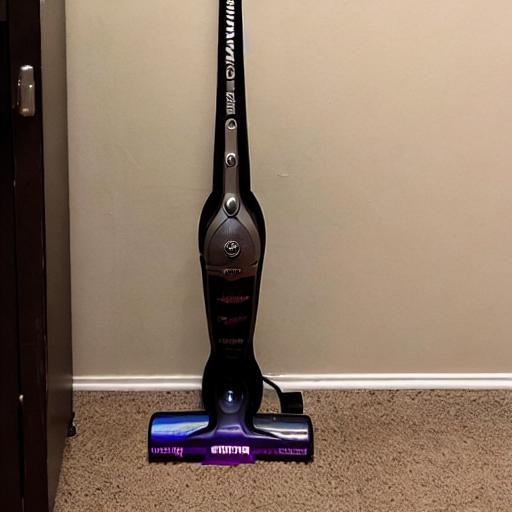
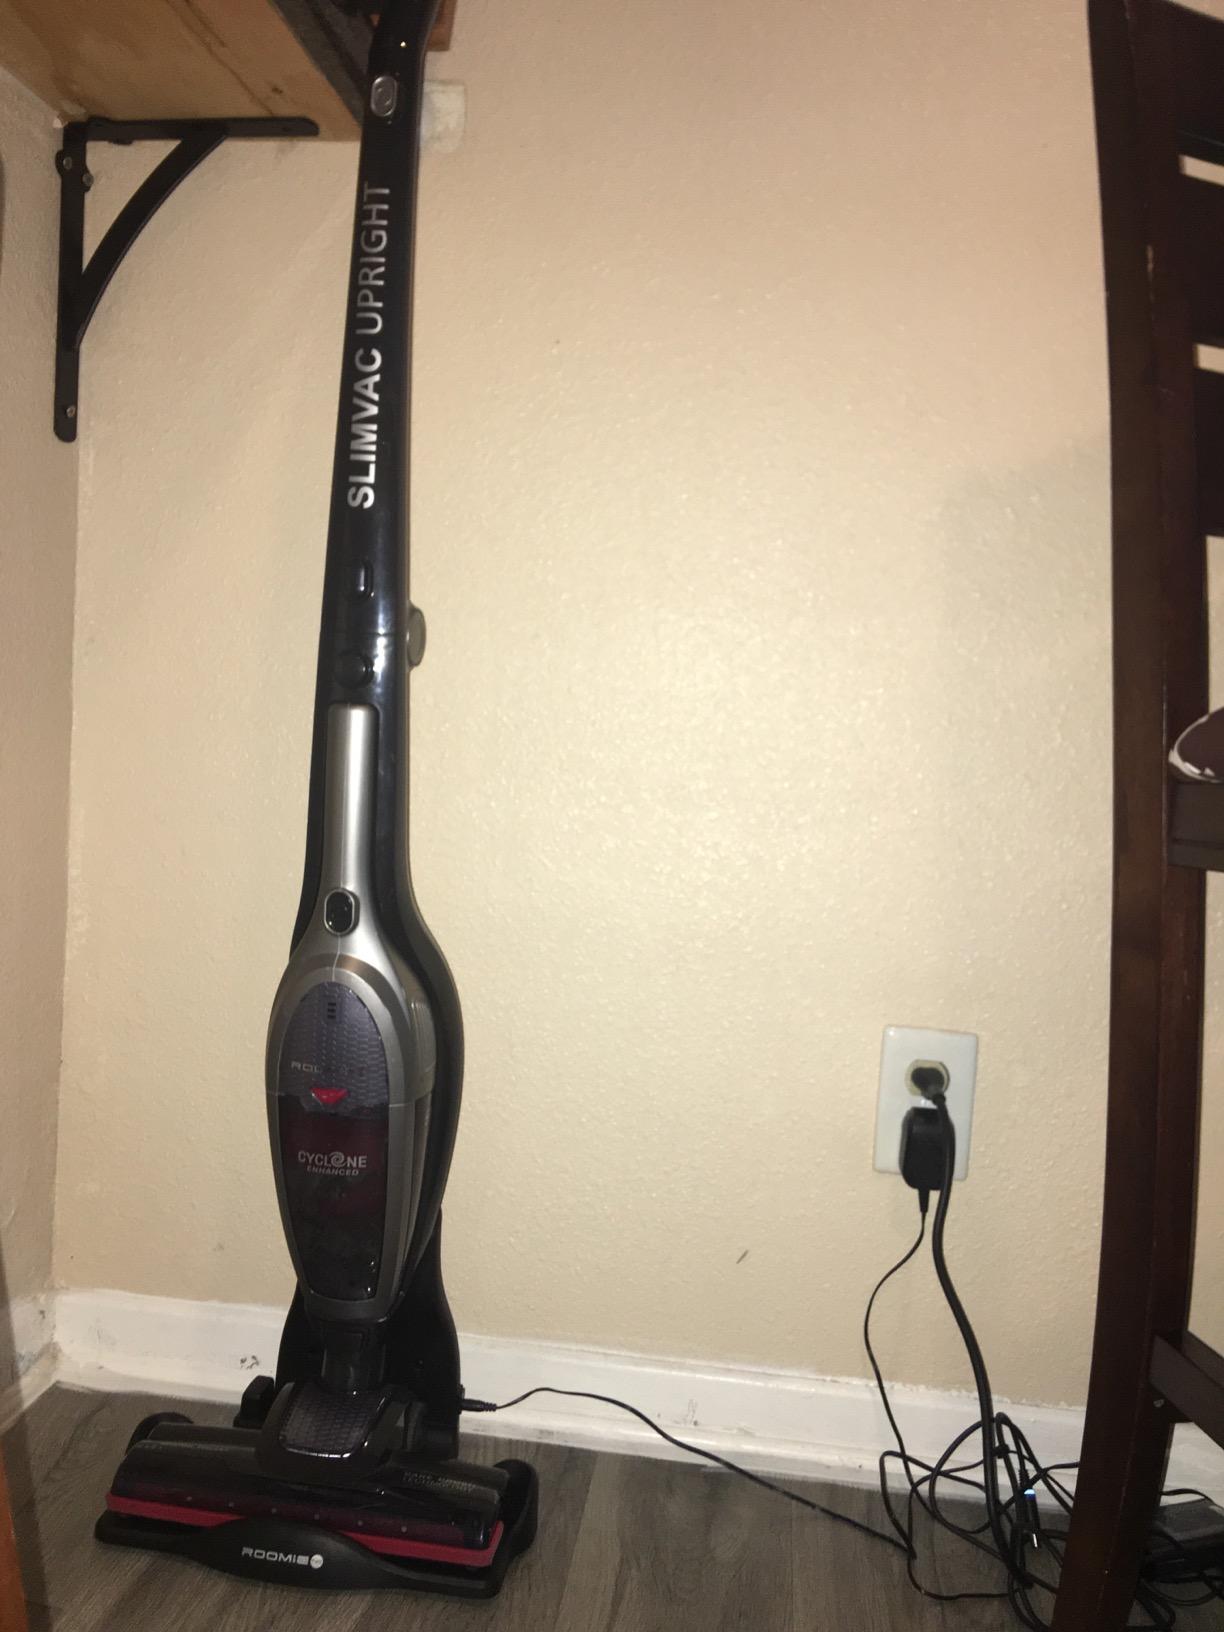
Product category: items_vacuum
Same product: no